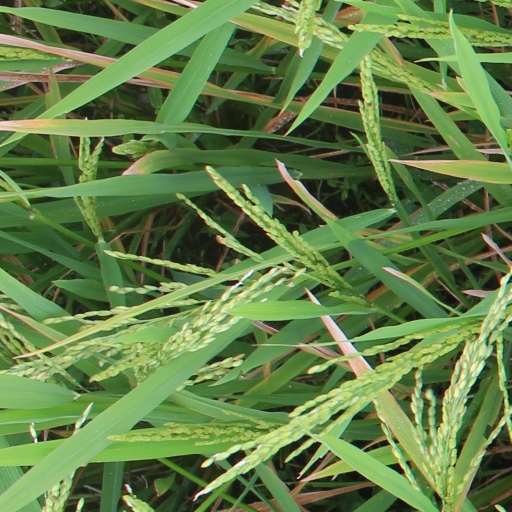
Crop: rice